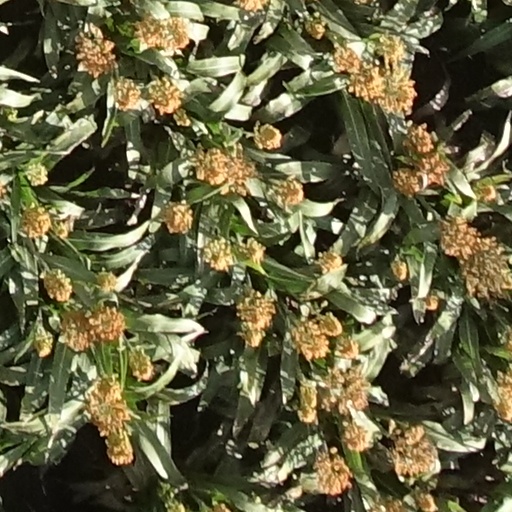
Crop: sorghum